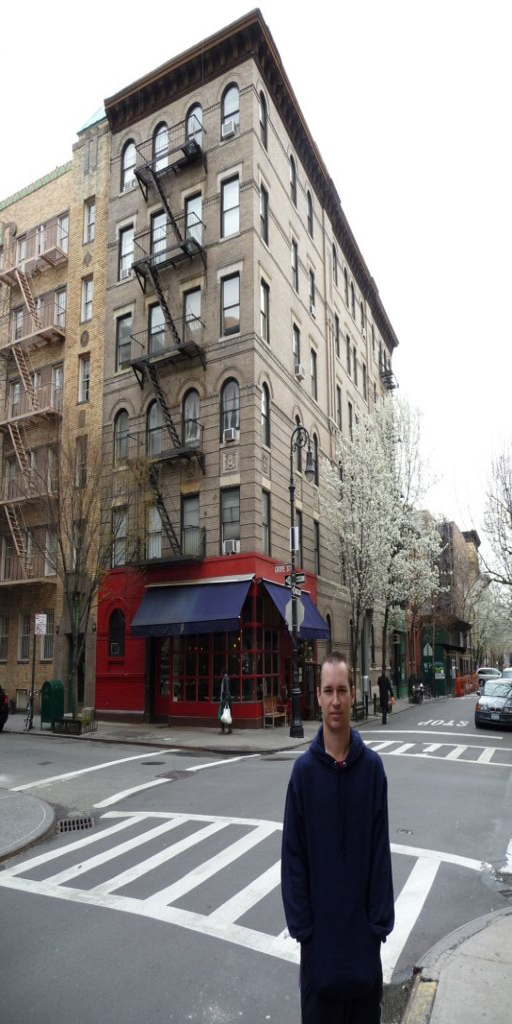
person outside the apartment used for tv sitcom